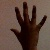
The image shows a hand gesture representing the number 5 in Indian Sign Language.